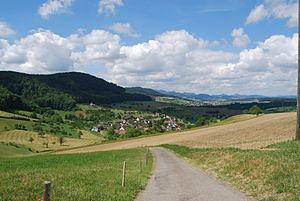
Häfelfingen est une commune suisse du canton de Bâle-Campagne, située dans le district de Sissach. Avec 1001 m d'altitude, le sommet du Wisenberg est le point culminant le la commune.